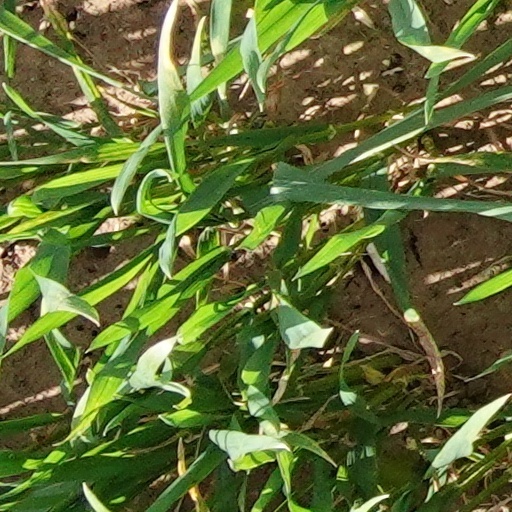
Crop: wheat